Trikala

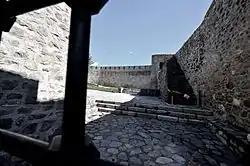
Inside the Byzantine castle

While the area was considered to be firmly under the rule of the Byzantine Empire, it was invaded nevertheless by a succession of raiders and nomadic tribes. Some of these tribes that raided the area include: Goths (396), Huns (447), Slavs (577), Bulgarians (986–1000), Normans (1082/3), Catalans (1309–1311).